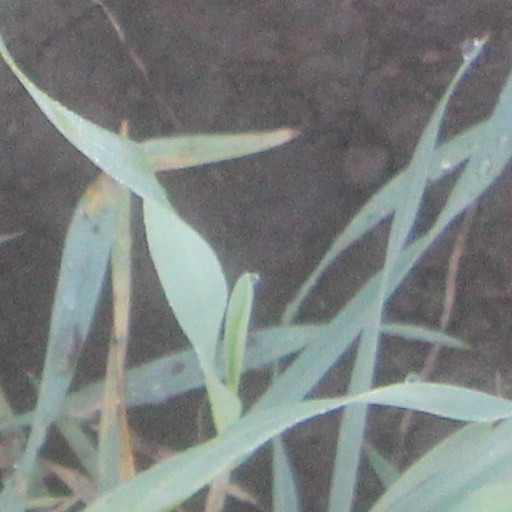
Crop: wheat